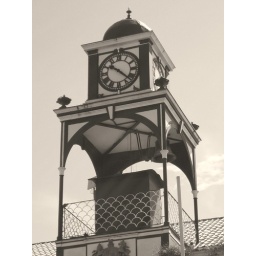
A clock tower in Belize City, Belize.